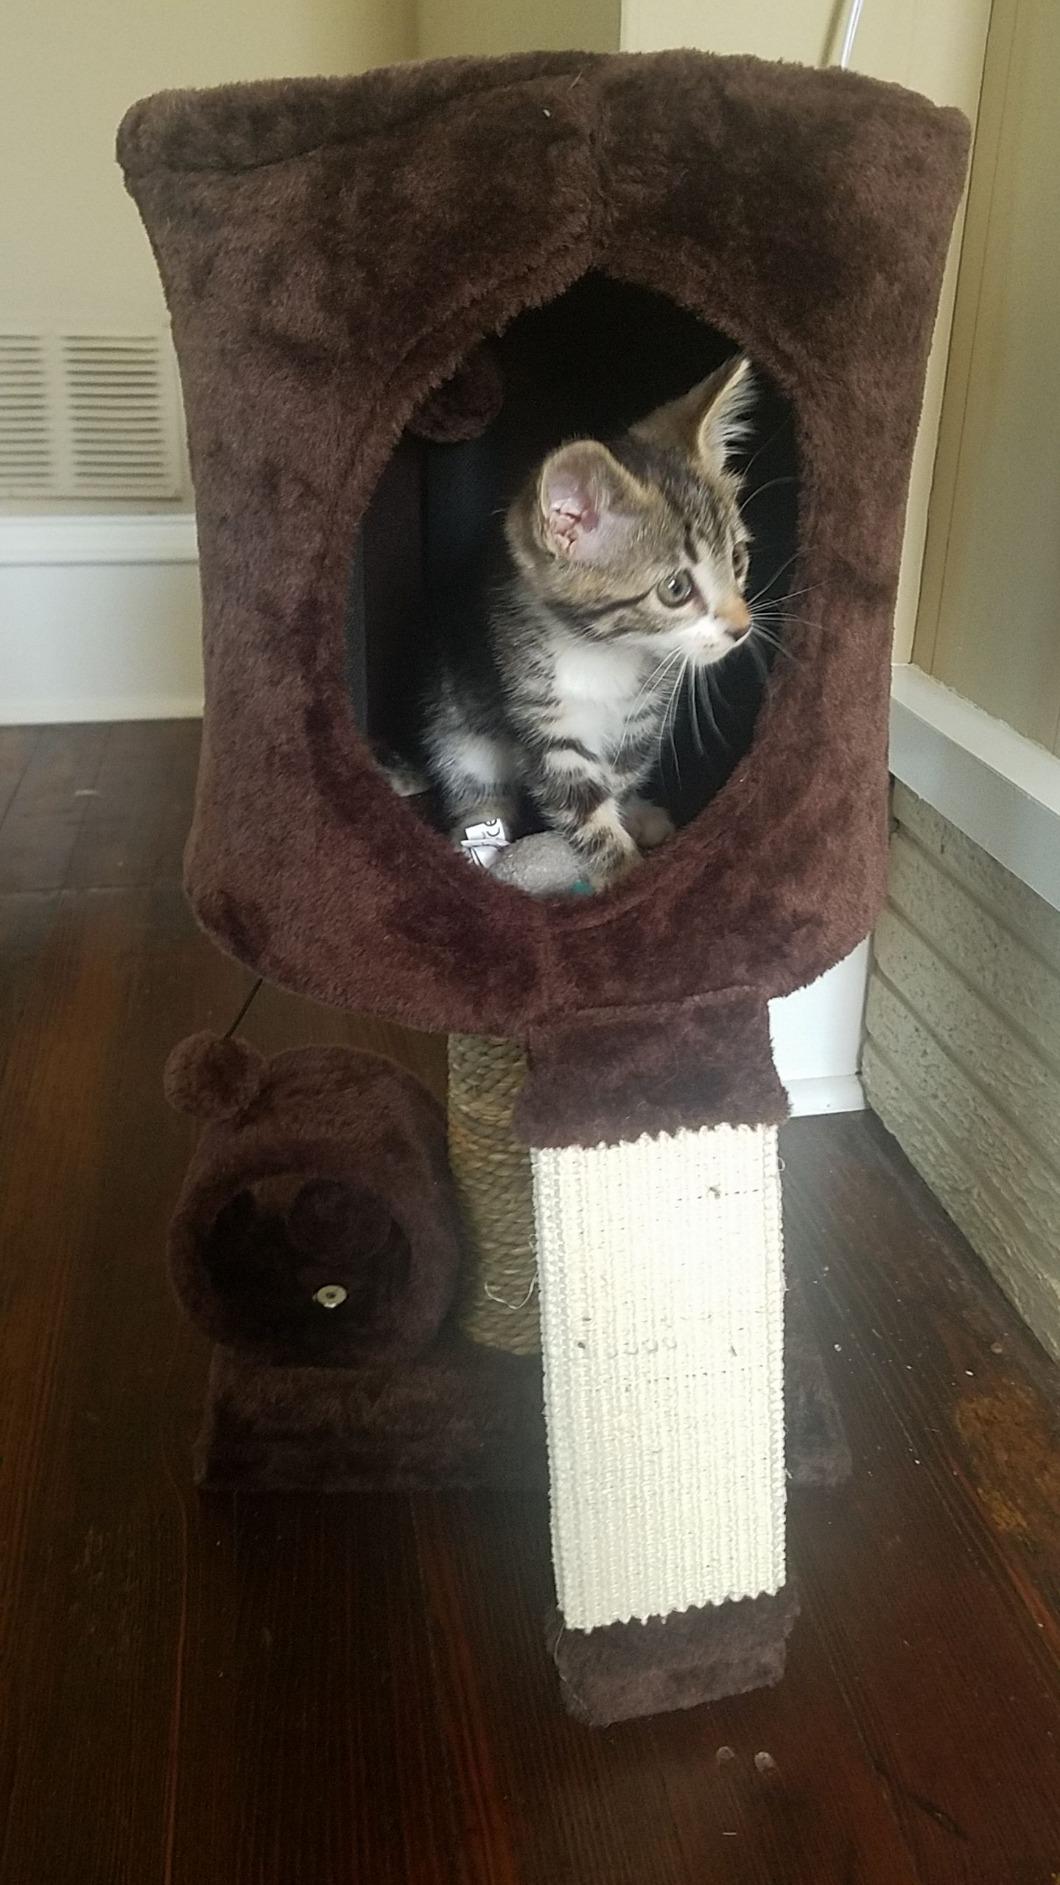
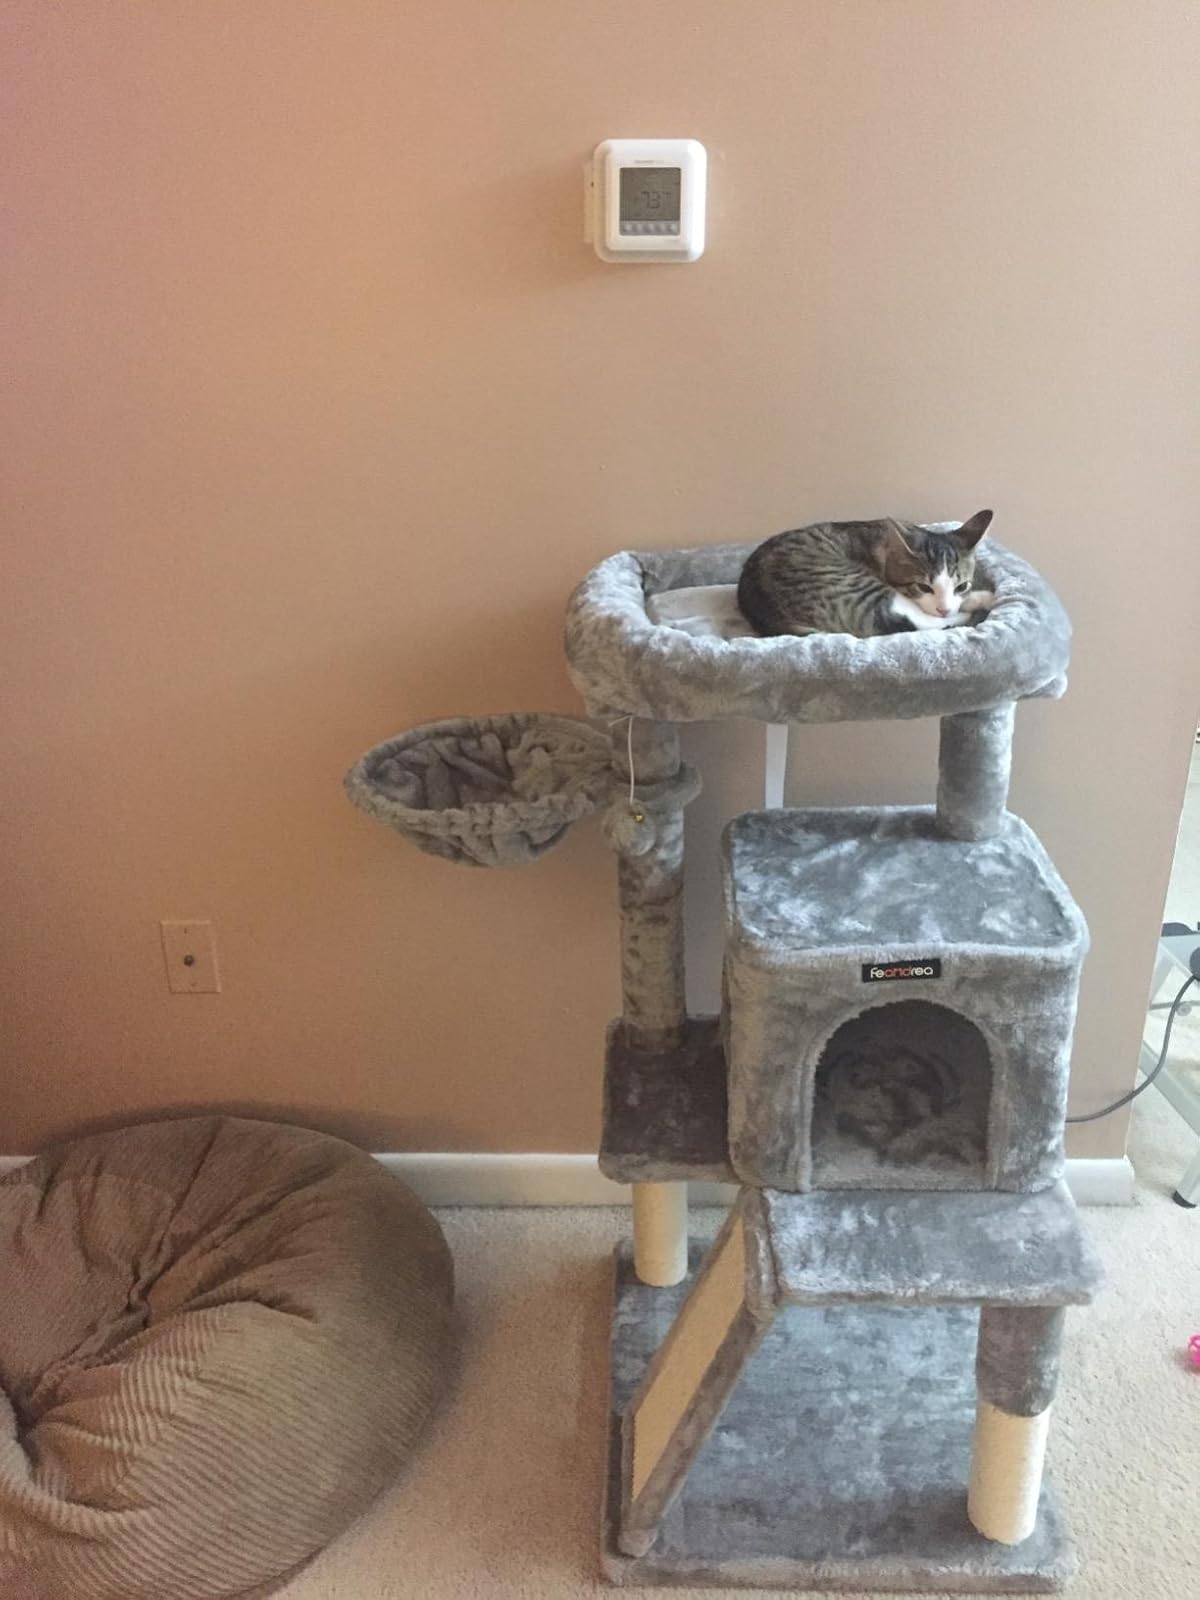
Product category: items_cat tree
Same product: no